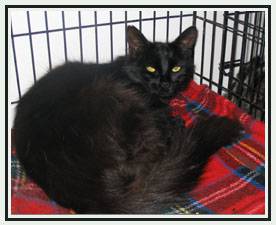
Label: cat